Ukraine at the 2020 Summer Olympics

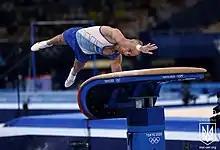
Petro Pakhnyuk performing a vault in the men's artistic team all-around final

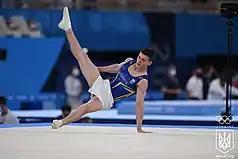
Illia Kovtun performing on floor in the men's artistic individual all-around final on 28 July

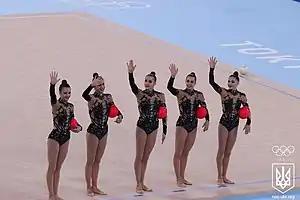
Rhythmic gymnastics team in the group all-around final on 8 August

Ukraine fielded a full team of five artistic gymnasts (four men and one woman) into the Olympic competition. The men's squad claimed one of the remaining nine spots in the team all-around, while Diana Varinska accepted the berth as a lone Ukrainian female gymnast in the individual all-around and apparatus events at the 2019 World Championships in Stuttgart, Germany.